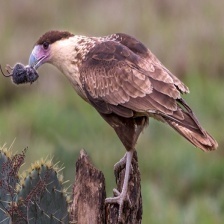
Species: CRESTED CARACARA
Scientific name: CARACARA CHERIWAY